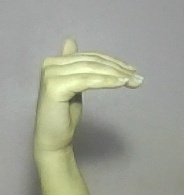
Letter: khaa